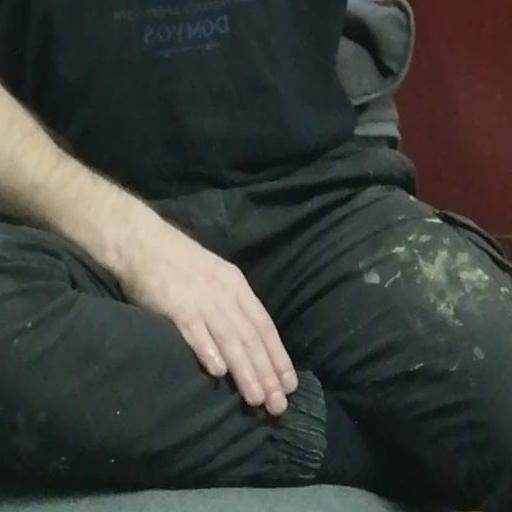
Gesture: no_gesture